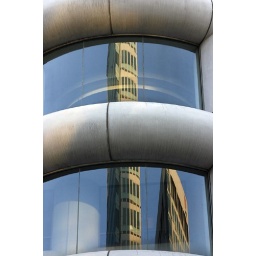
Headquarters of Adobe reflected in the window of the building across the steet.